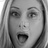
Emotion: surprise